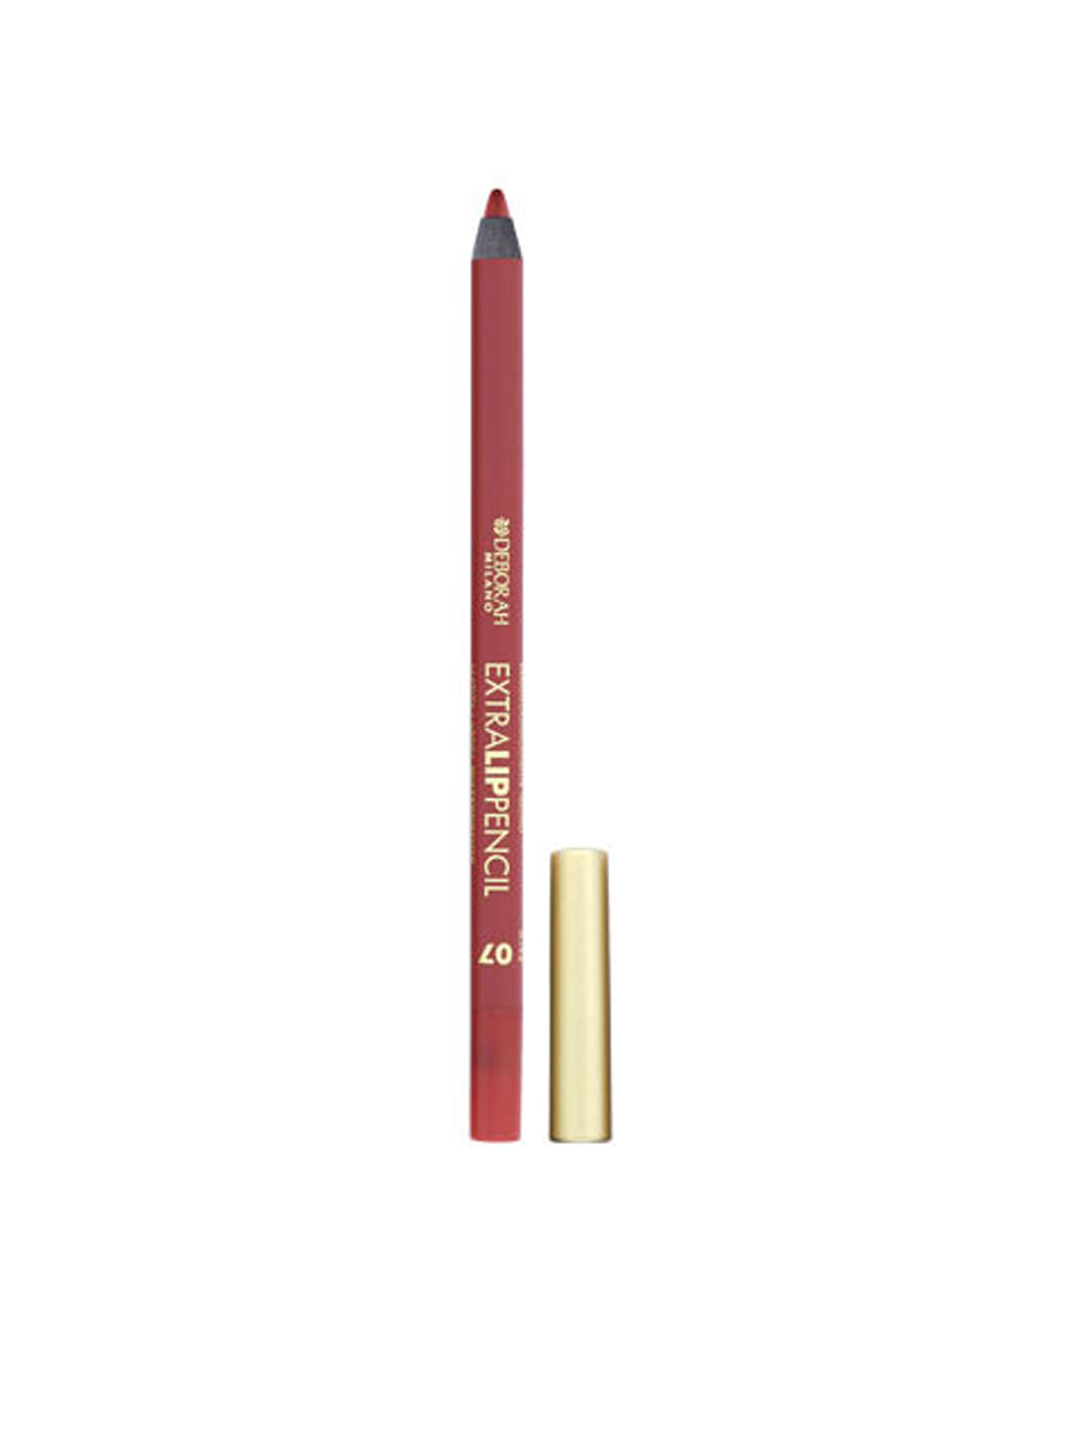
Deborah Extra Lip Liner 07
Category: Personal Care / Lips / Lip Liner
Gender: Women
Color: Red
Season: Spring 2017
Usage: Casual